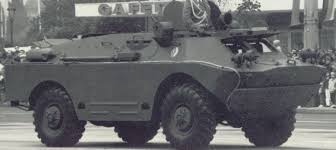
Label: BTR